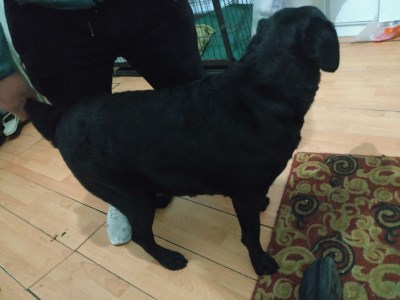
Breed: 3580-n000122-Labrador_retriever